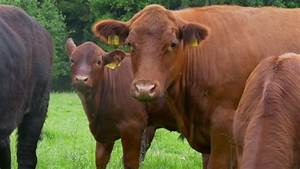
Label: mucca